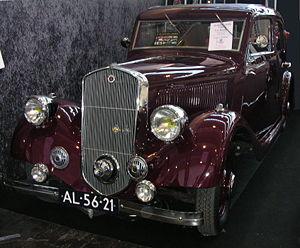
Corre La Licorne est une ancienne société de construction d'automobiles, créée par Jean-Marie Corre en 1901 sous la raison sociale Société française des automobiles Corre.